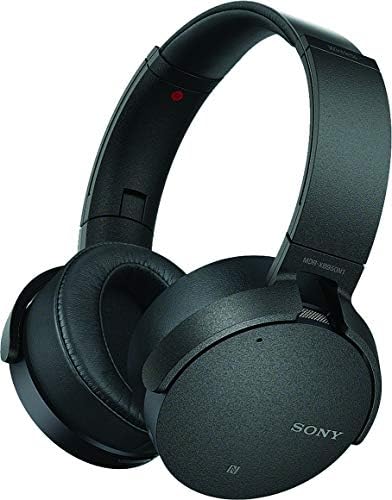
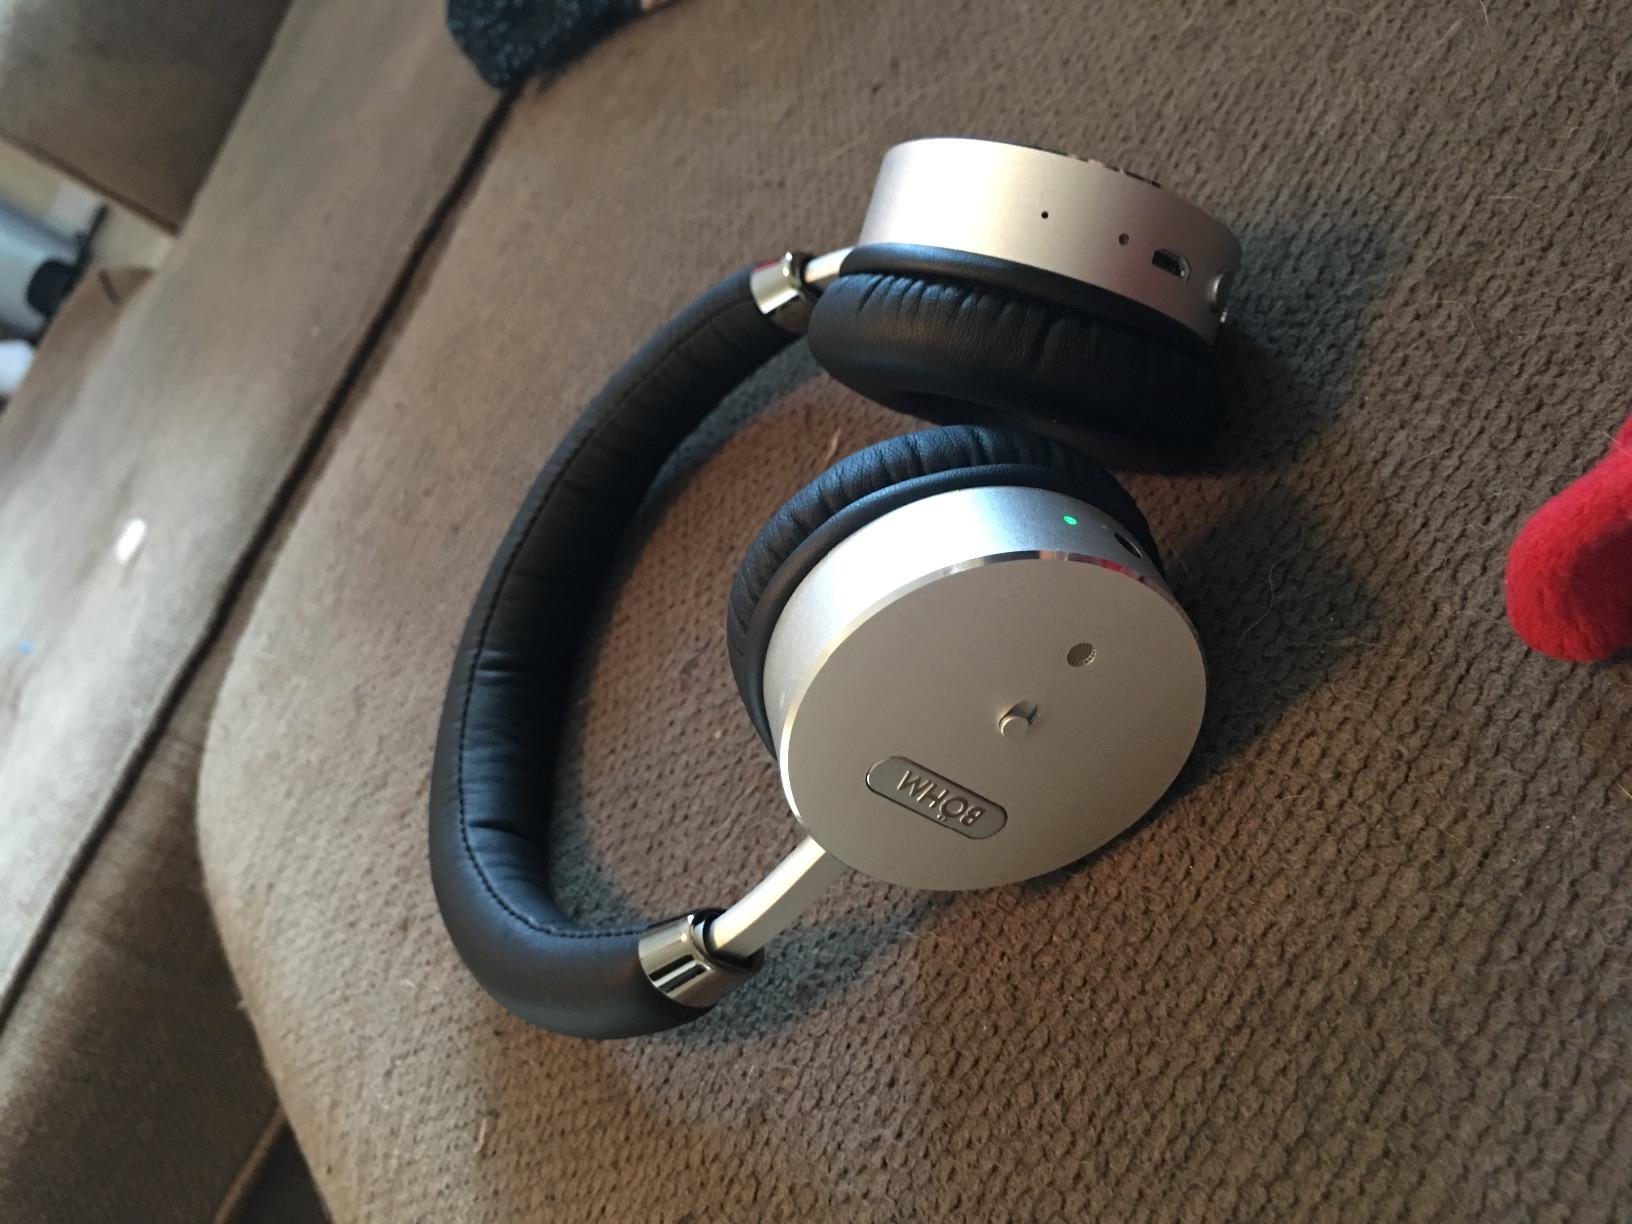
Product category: headphones
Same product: no